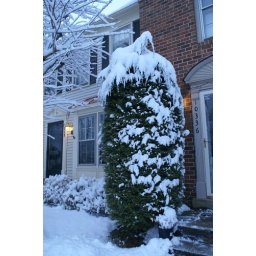
A heavy wet snow on the tree looking thing in front of our house